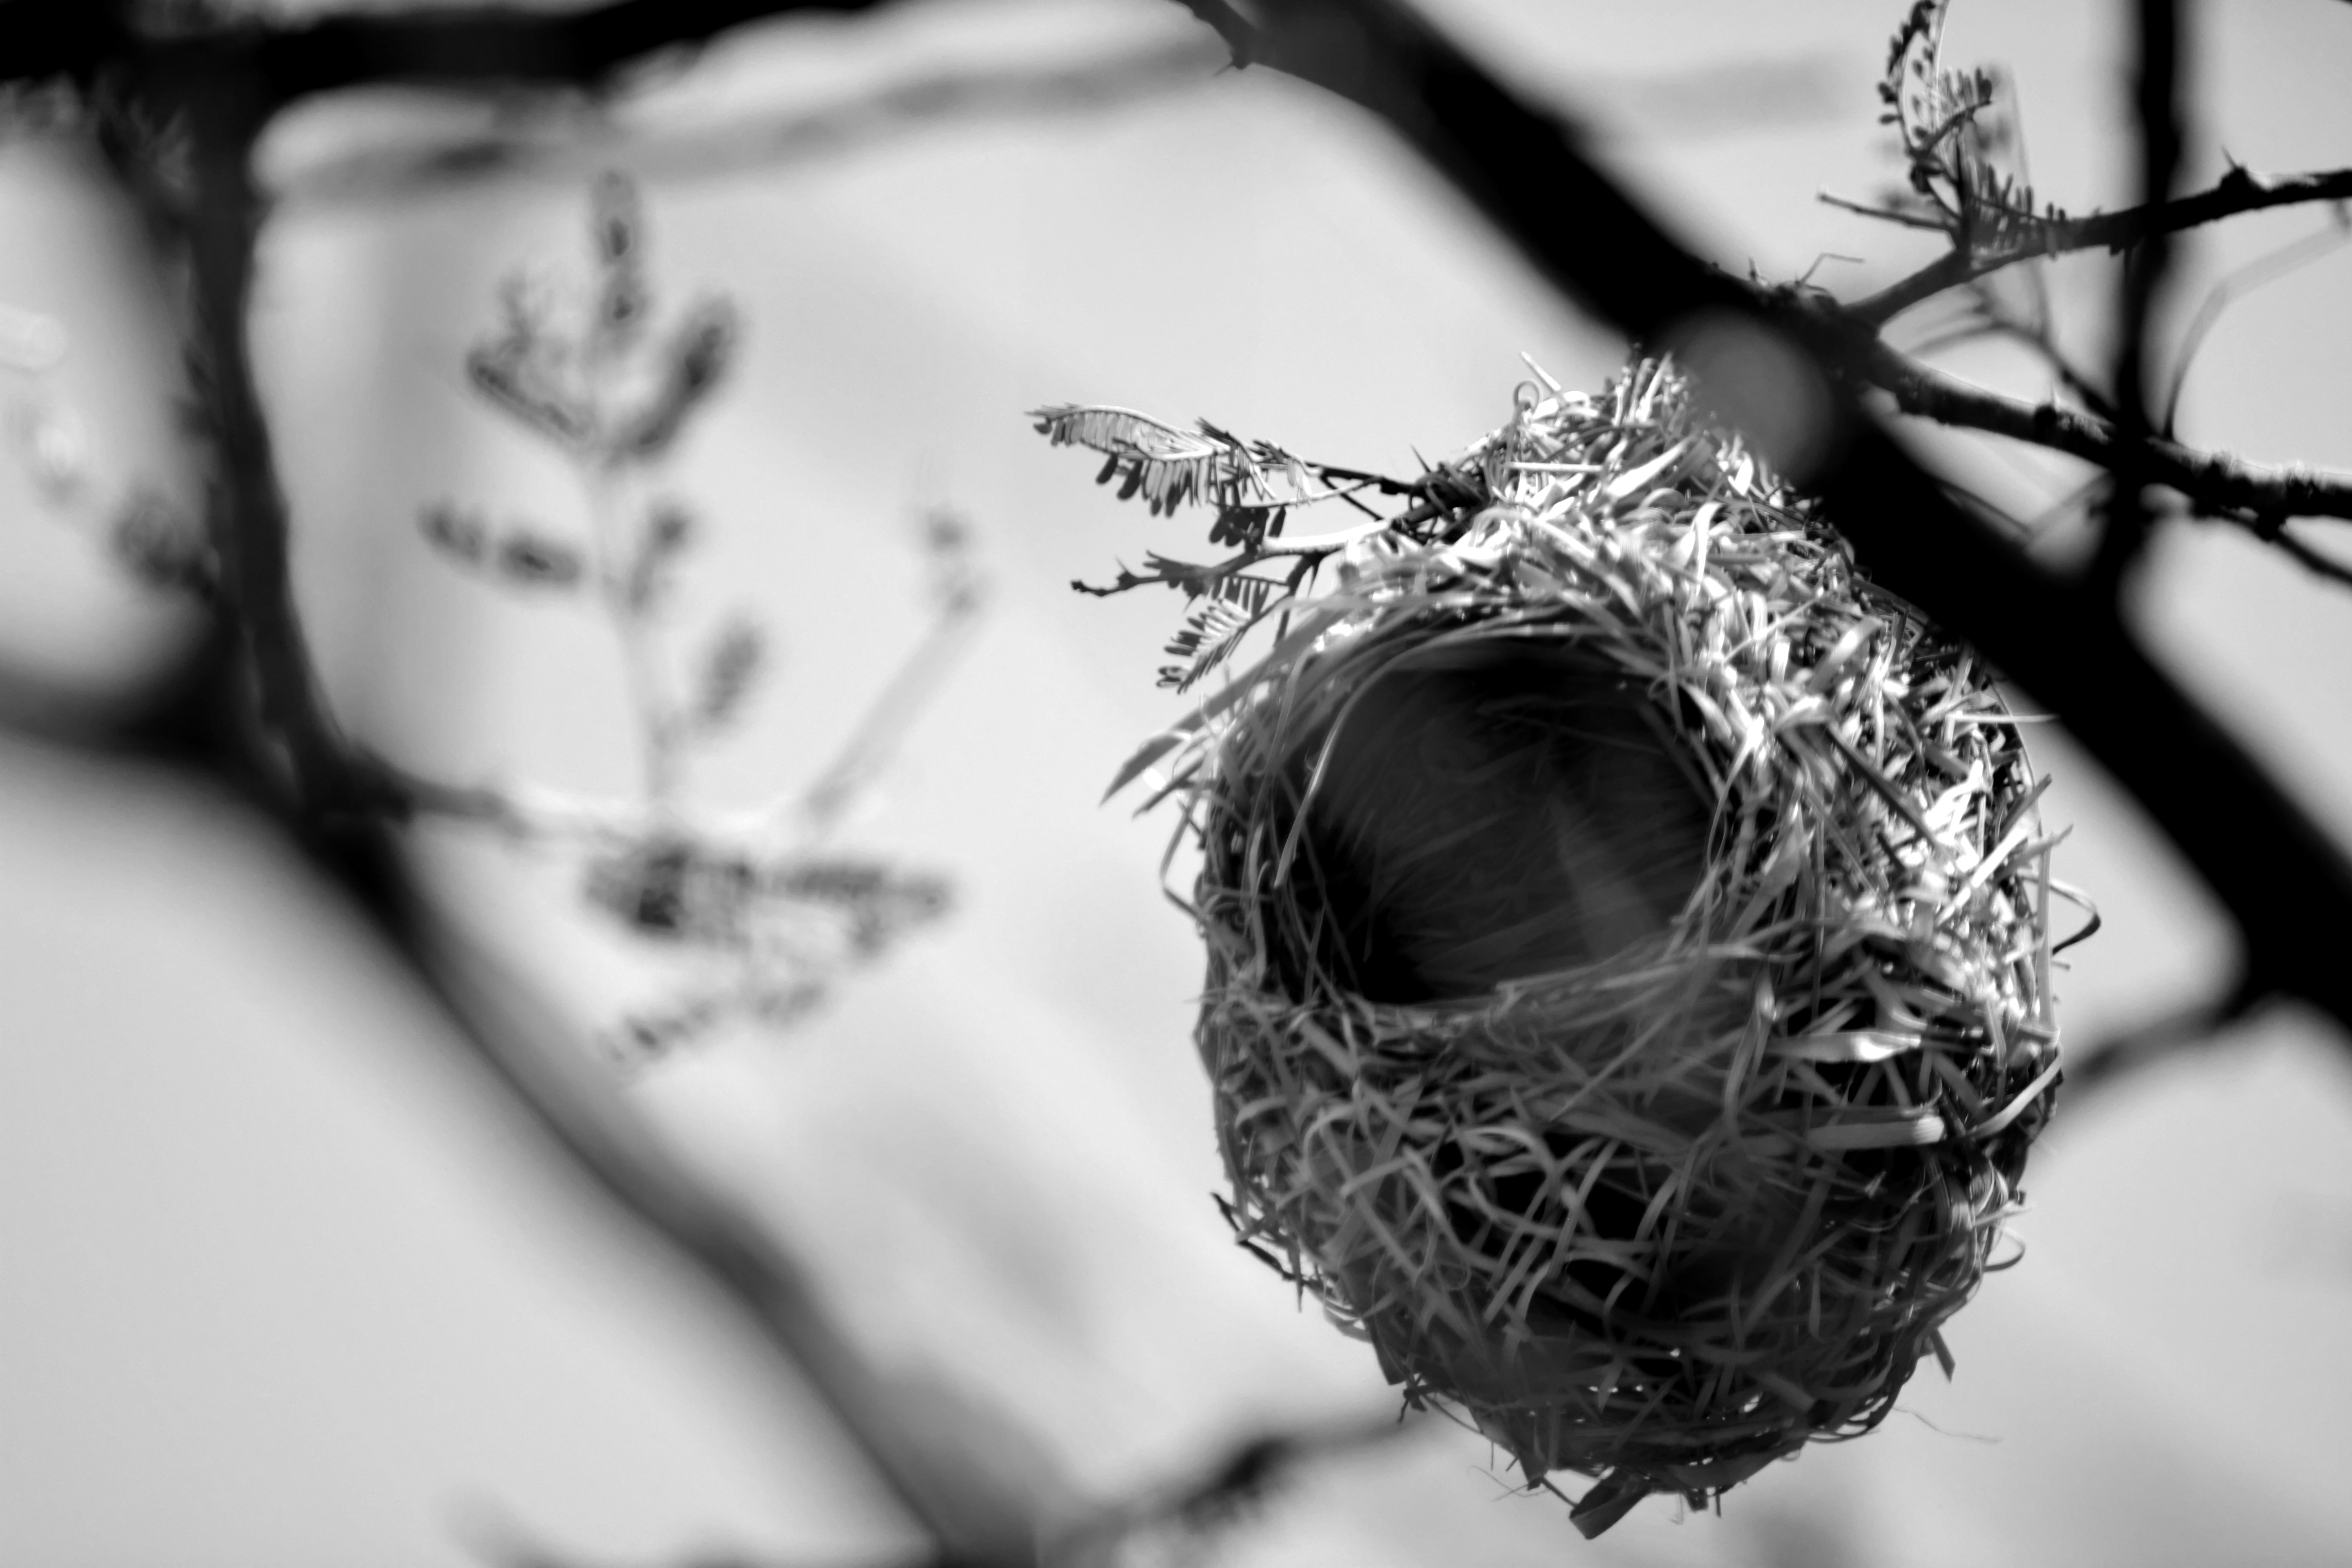
nature, branch, snow, winter, black and white, white, photography, leaf, flower, home, spring, darkness, black, monochrome, close up, shelter, eye, head, photograph, organ, emotion, macro photography, birds nest, monochrome photography